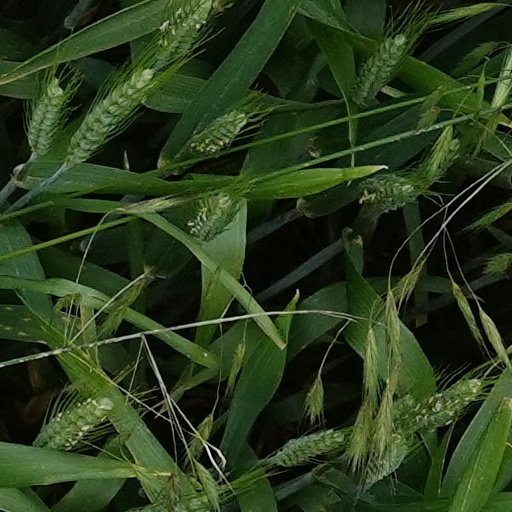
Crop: wheat